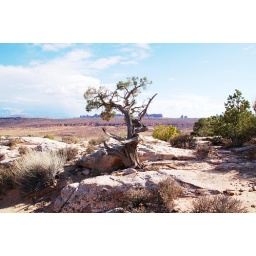
A very old pinyon pine tree in Arches National Park.